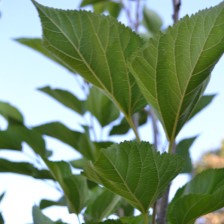
Variety: ChiangMaiBuriram60